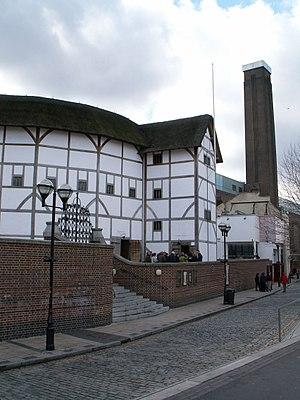
Londres a une histoire vieille de plus de deux mille ans. Durant cette période, la ville a connu plusieurs épidémies de peste, a été dévastée par les flammes, a fait face à des guerres civiles, a subi des bombardements aériens et des attaques terroristes. Malgré cela, elle a continué à se développer pour devenir une des capitales financières et culturelles les plus importantes du monde.
Un théâtre est un bâtiment abritant une ou plusieurs salles de spectacle dans lesquelles se donnent des représentations d'œuvres dramatiques, lyriques, chorégraphiques, musicales, etc.
L’histoire de la société britannique étudie les changements ayant eu lieu dans la société britannique. Ces changements ont affecté les îles Britanniques à l’intérieur comme à l’extérieur.
Sam Wanamaker, né Samuel Wattenmacker le 14 juin 1919 à Chicago et mort le 18 décembre 1993 à Londres, est un acteur et réalisateur américain, et la personne qui a le plus grandement contribué à la recréation du Théâtre du Globe de William Shakespeare à Londres.